Predestination in Protestantism

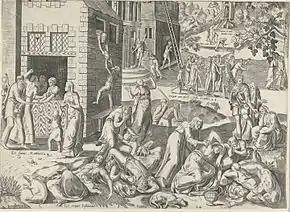
Dying sinners and righteous ones saved by angels during the Second Coming of Christ in an engraving by Franz Hogenberg

According to a widely accepted view, the doctrine of Martin Luther (1483–1546) on free will and predestination did not undergo significant changes since his studies under the Augustinian Johann von Staupitz (d. 1524). Staupitz authored several books on predestination, in which he defended the doctrine of election and pure grace. In the early stages of his education, Luther, by his own admission, relied solely on the Bible and the works of Augustine. Around 1510, he delved into the issue and began leaning toward the Occamist position that predestination is based on divine foreknowledge of human behavior. However, Luther later returned to a strict Augustinian dogma—according to the German church historian , this shift occurred after reading "The City of God". Luther was convinced of his own predestination to damnation, and Staupitz advised him to avoid pondering matters that God preferred to keep hidden. Years later, Luther repeated this advice to those facing similar spiritual struggles.